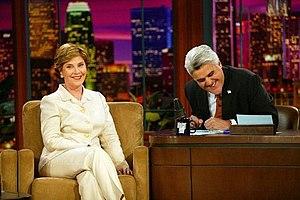
The Tonight Show with Jay Leno /ðə təˈnait ʃoʊ wɪθ d͡ʒeɪ 'lɛnoʊ/ est une émission de télévision américaine de type late-night show, animée par l'humoriste Jay Leno et diffusée en troisième partie de soirée sur le réseau de télévision NBC. L'émission, quatrième adaptation du concept The Tonight Show créé en 1954, a été diffusée du 25 mai 1992 au 29 mars 2009, avant de revenir du 1ᵉʳ mars 2010 au 6 février 2014.